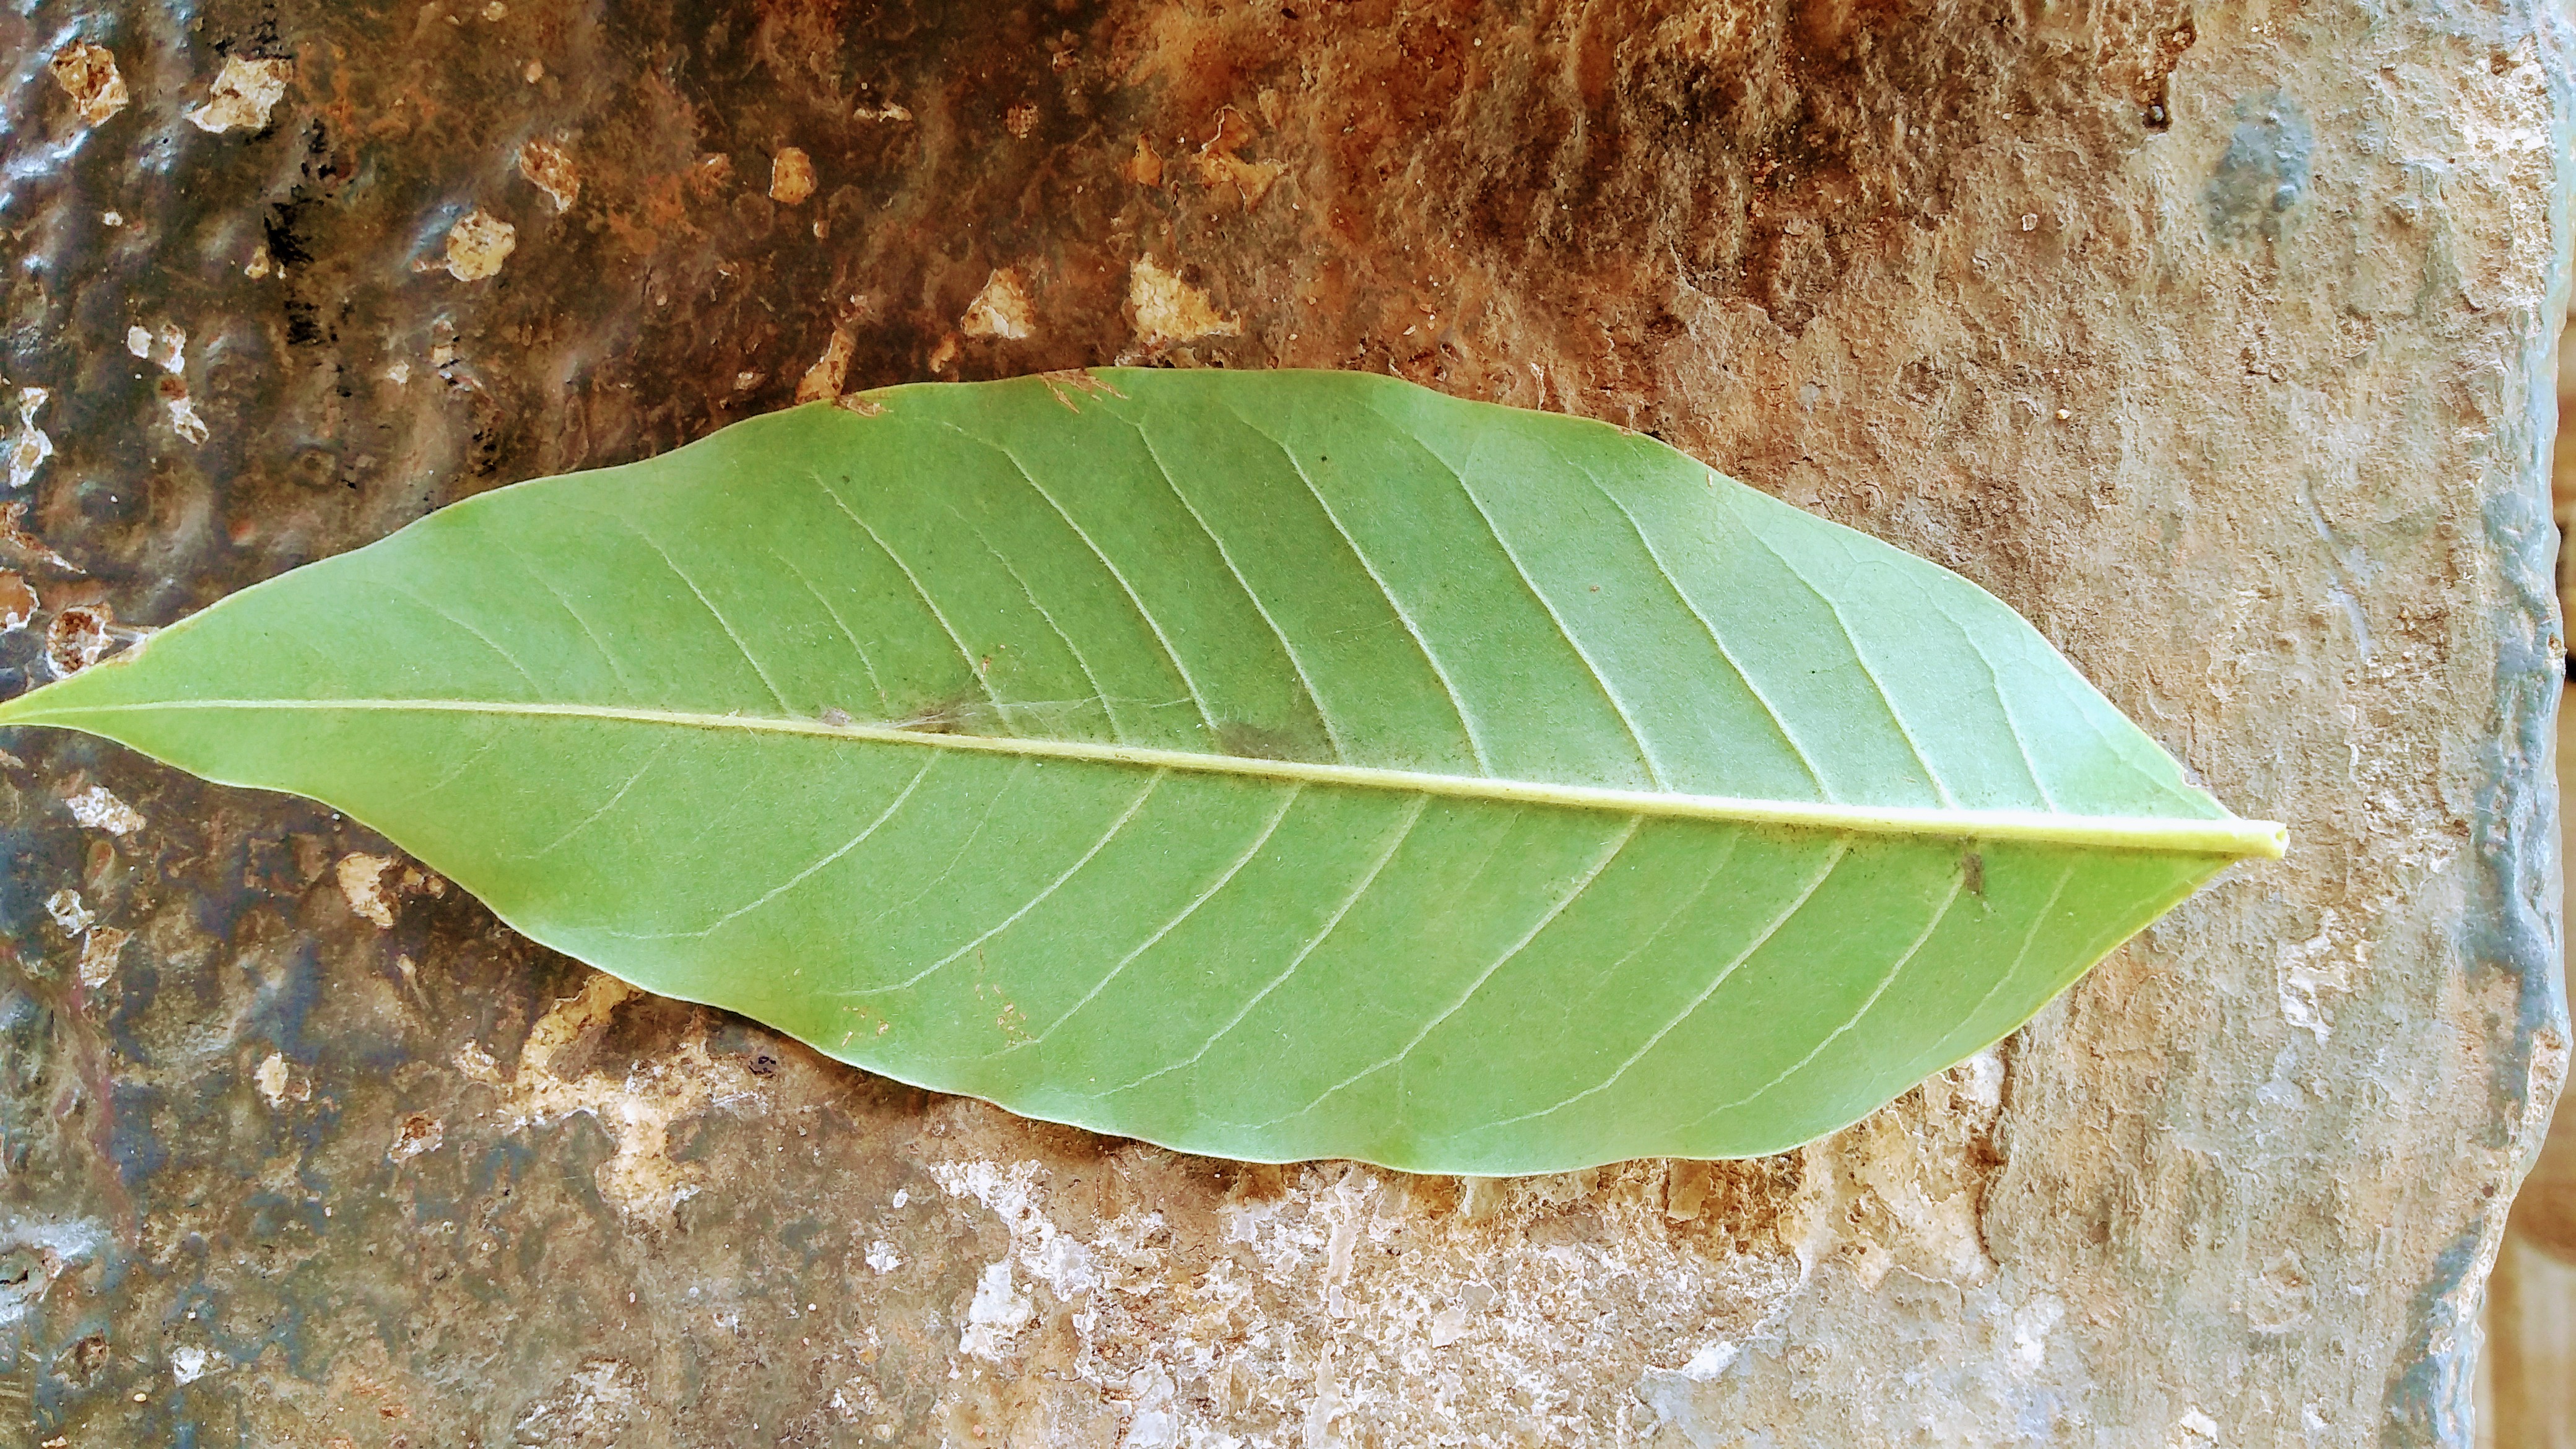
Plant: Sampige